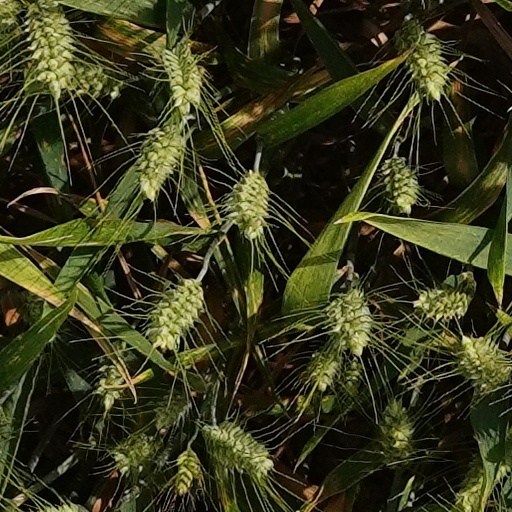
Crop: wheat